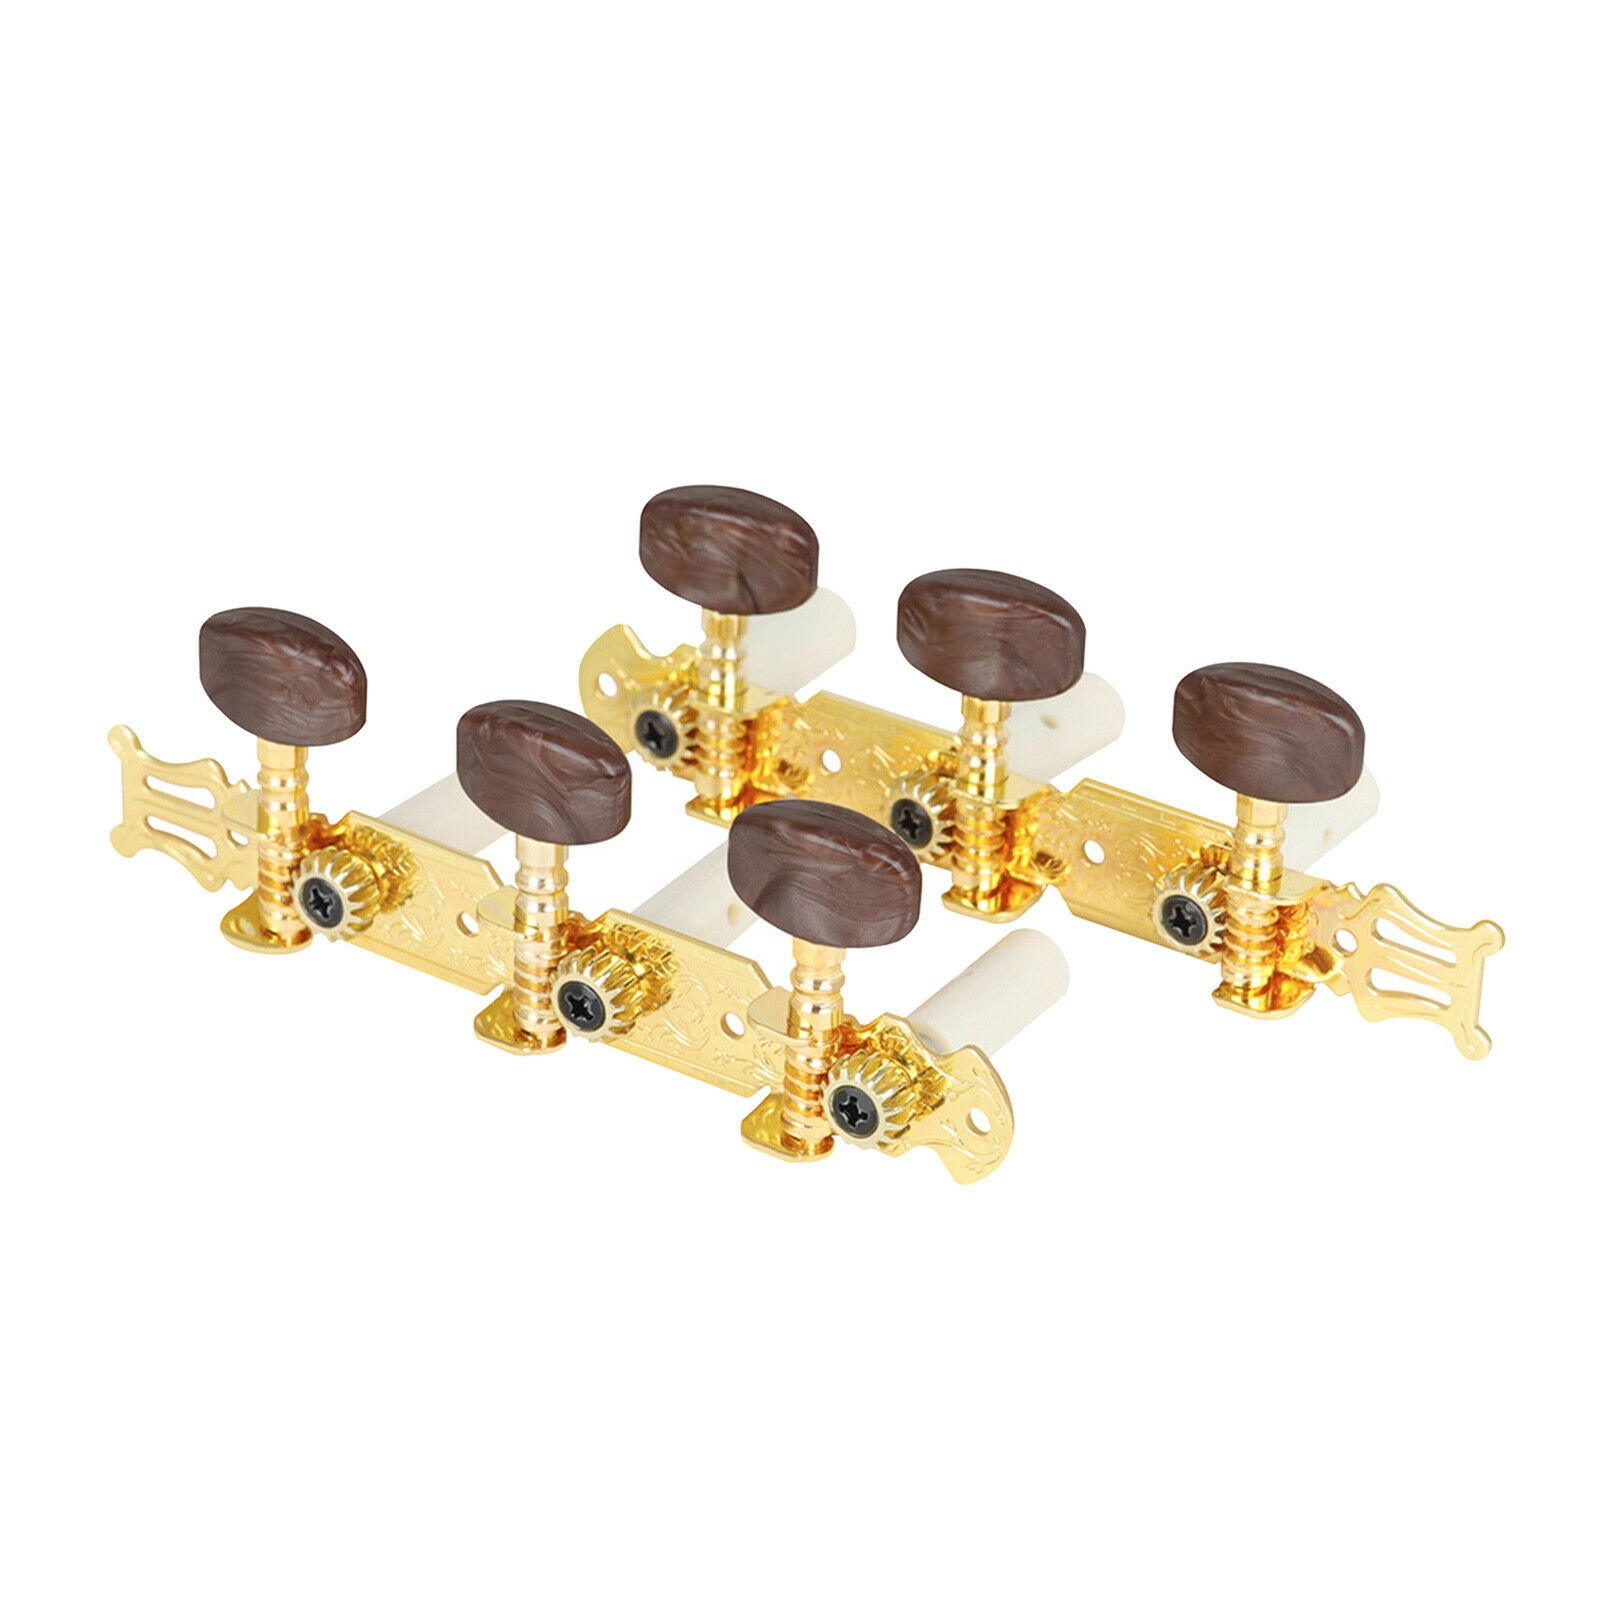
Metal Classical Guitar Tuning Open Tuner Keys 14:1 3L3R Accessory Parts DIY
ITEM NAME:Metal Classical Guitar Tuning Open Tuner Keys 14:1 3L3R Accessory Parts DIY Description: These feature a 14:1 gear ratio for great tuning stability. High-quality classical guitar tuning machines with smooth tuning and removable knobs. Made from premium metal and ABS, they are sturdy and durable. Designed for classical guitars. Perfect replacements for the old or broken ones. Specification: Material: ABS and Metal Color: Gold Size Chart: Size:4x4x12.02cm/1.57x1.57x4.73inch Package Includes: 1 Piece 3-Left Tuning Pegs 1 Piece 3-Right Tuning Pegs Note: Please allow slight dimension difference due to different manual measurement..High-quality classical guitar tuning machines with smooth tuning and removable knobs. Designed for classical guitars. These feature a 14:1 gear ratio for great tuning stability. 1 Piece 3-Left Tuning Pegs.
Brand: O2INEW
Category: Arts & Entertainment > Hobbies & Creative Arts > Musical Instrument & Orchestra Accessories > String Instrument Accessories > Guitar Accessories > Guitar Tuning Pegs